Liutprand, King of the Lombards

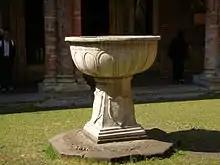
So-called "Pilatus' basin", in the middle of the so-called "Pilatus' Courtyard" of Santo Stefano in Bologna. This eighth-century Lombard sculpture bears the names of kings Liutprand and Ilprand, as well as of the bishop Barbatus of Bologna.

After handing over Sutri and participating in symbolic motions, Liutprand "effected a surprising diplomatic revolution" by accepting gifts and money from Eutychius, the Exarch of Ravenna, becoming his ally; an event described as a "wicked" arrangement by Gregory II's biographer. This agreement gave the appearance that the Lombard monarch wanted to help Eutychius deal with the independent southern Lombard duchies at Spoleto and Benevento, respectively ruled by the dukes, Thrasimund II and Godescalc. However, Hallenbeck postulates it is more likely that by making an ally of Eutychius, Liutprand was checking the power of the papacy and ensuring the exarch would not make trouble for him on the Adriatic; to this end, Liutprand more or less used Eutychius to restore the Lombard kingdom of Italy.